Nava Starr

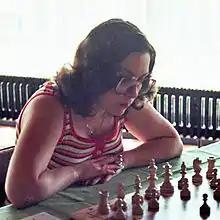
Starr at Interzonal tournament in Bad Kissingen, 1982

Nava Starr (née Shterenberg; born April 4, 1949) is a Latvia-born Canadian chess player. She holds the title of Woman International Master (WIM). Starr is an eight-time Canadian ladies' champion and has represented Canada 13 times in the Women's Chess Olympiad. She competed six times in the Women's World Chess Championship.